Éclaireurs de la Nature

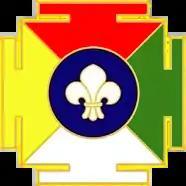

The Éclaireurs de la Nature (Association of Scouts of Nature, EDLN) is a Buddhist Scout movement, founded in 2007. The association has about 1 000 members divided into eight groups, as of 2018. EDLN is a member of the World Buddhist Scout Brotherhood (WBSB) is a federation partner of World Organization of the Scout Movement and full member of Scoutisme Français, as of 2017. EDLN is a member of the Buddhist Union of France.